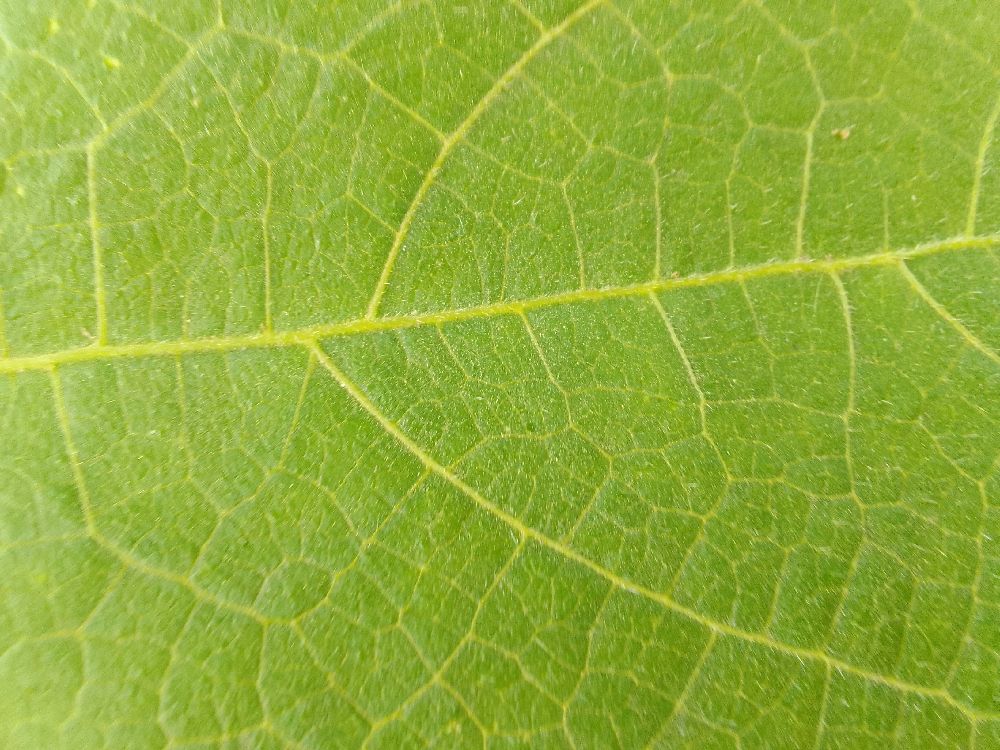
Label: healthy